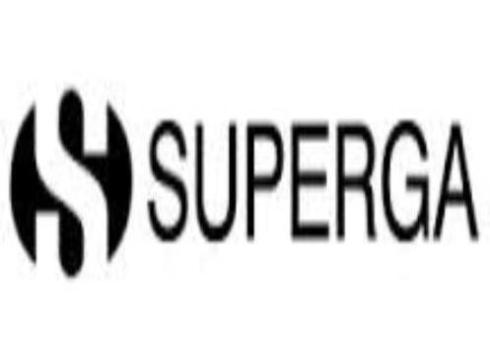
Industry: Clothes